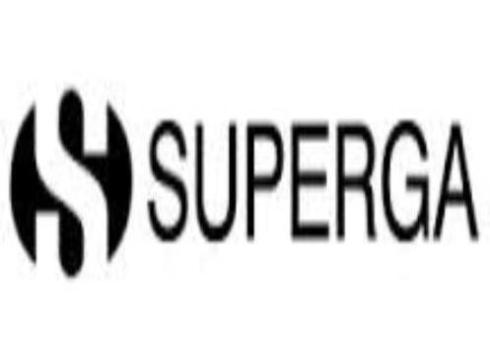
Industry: Clothes